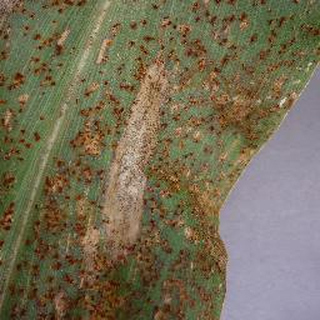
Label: corn_northern_leaf_blight